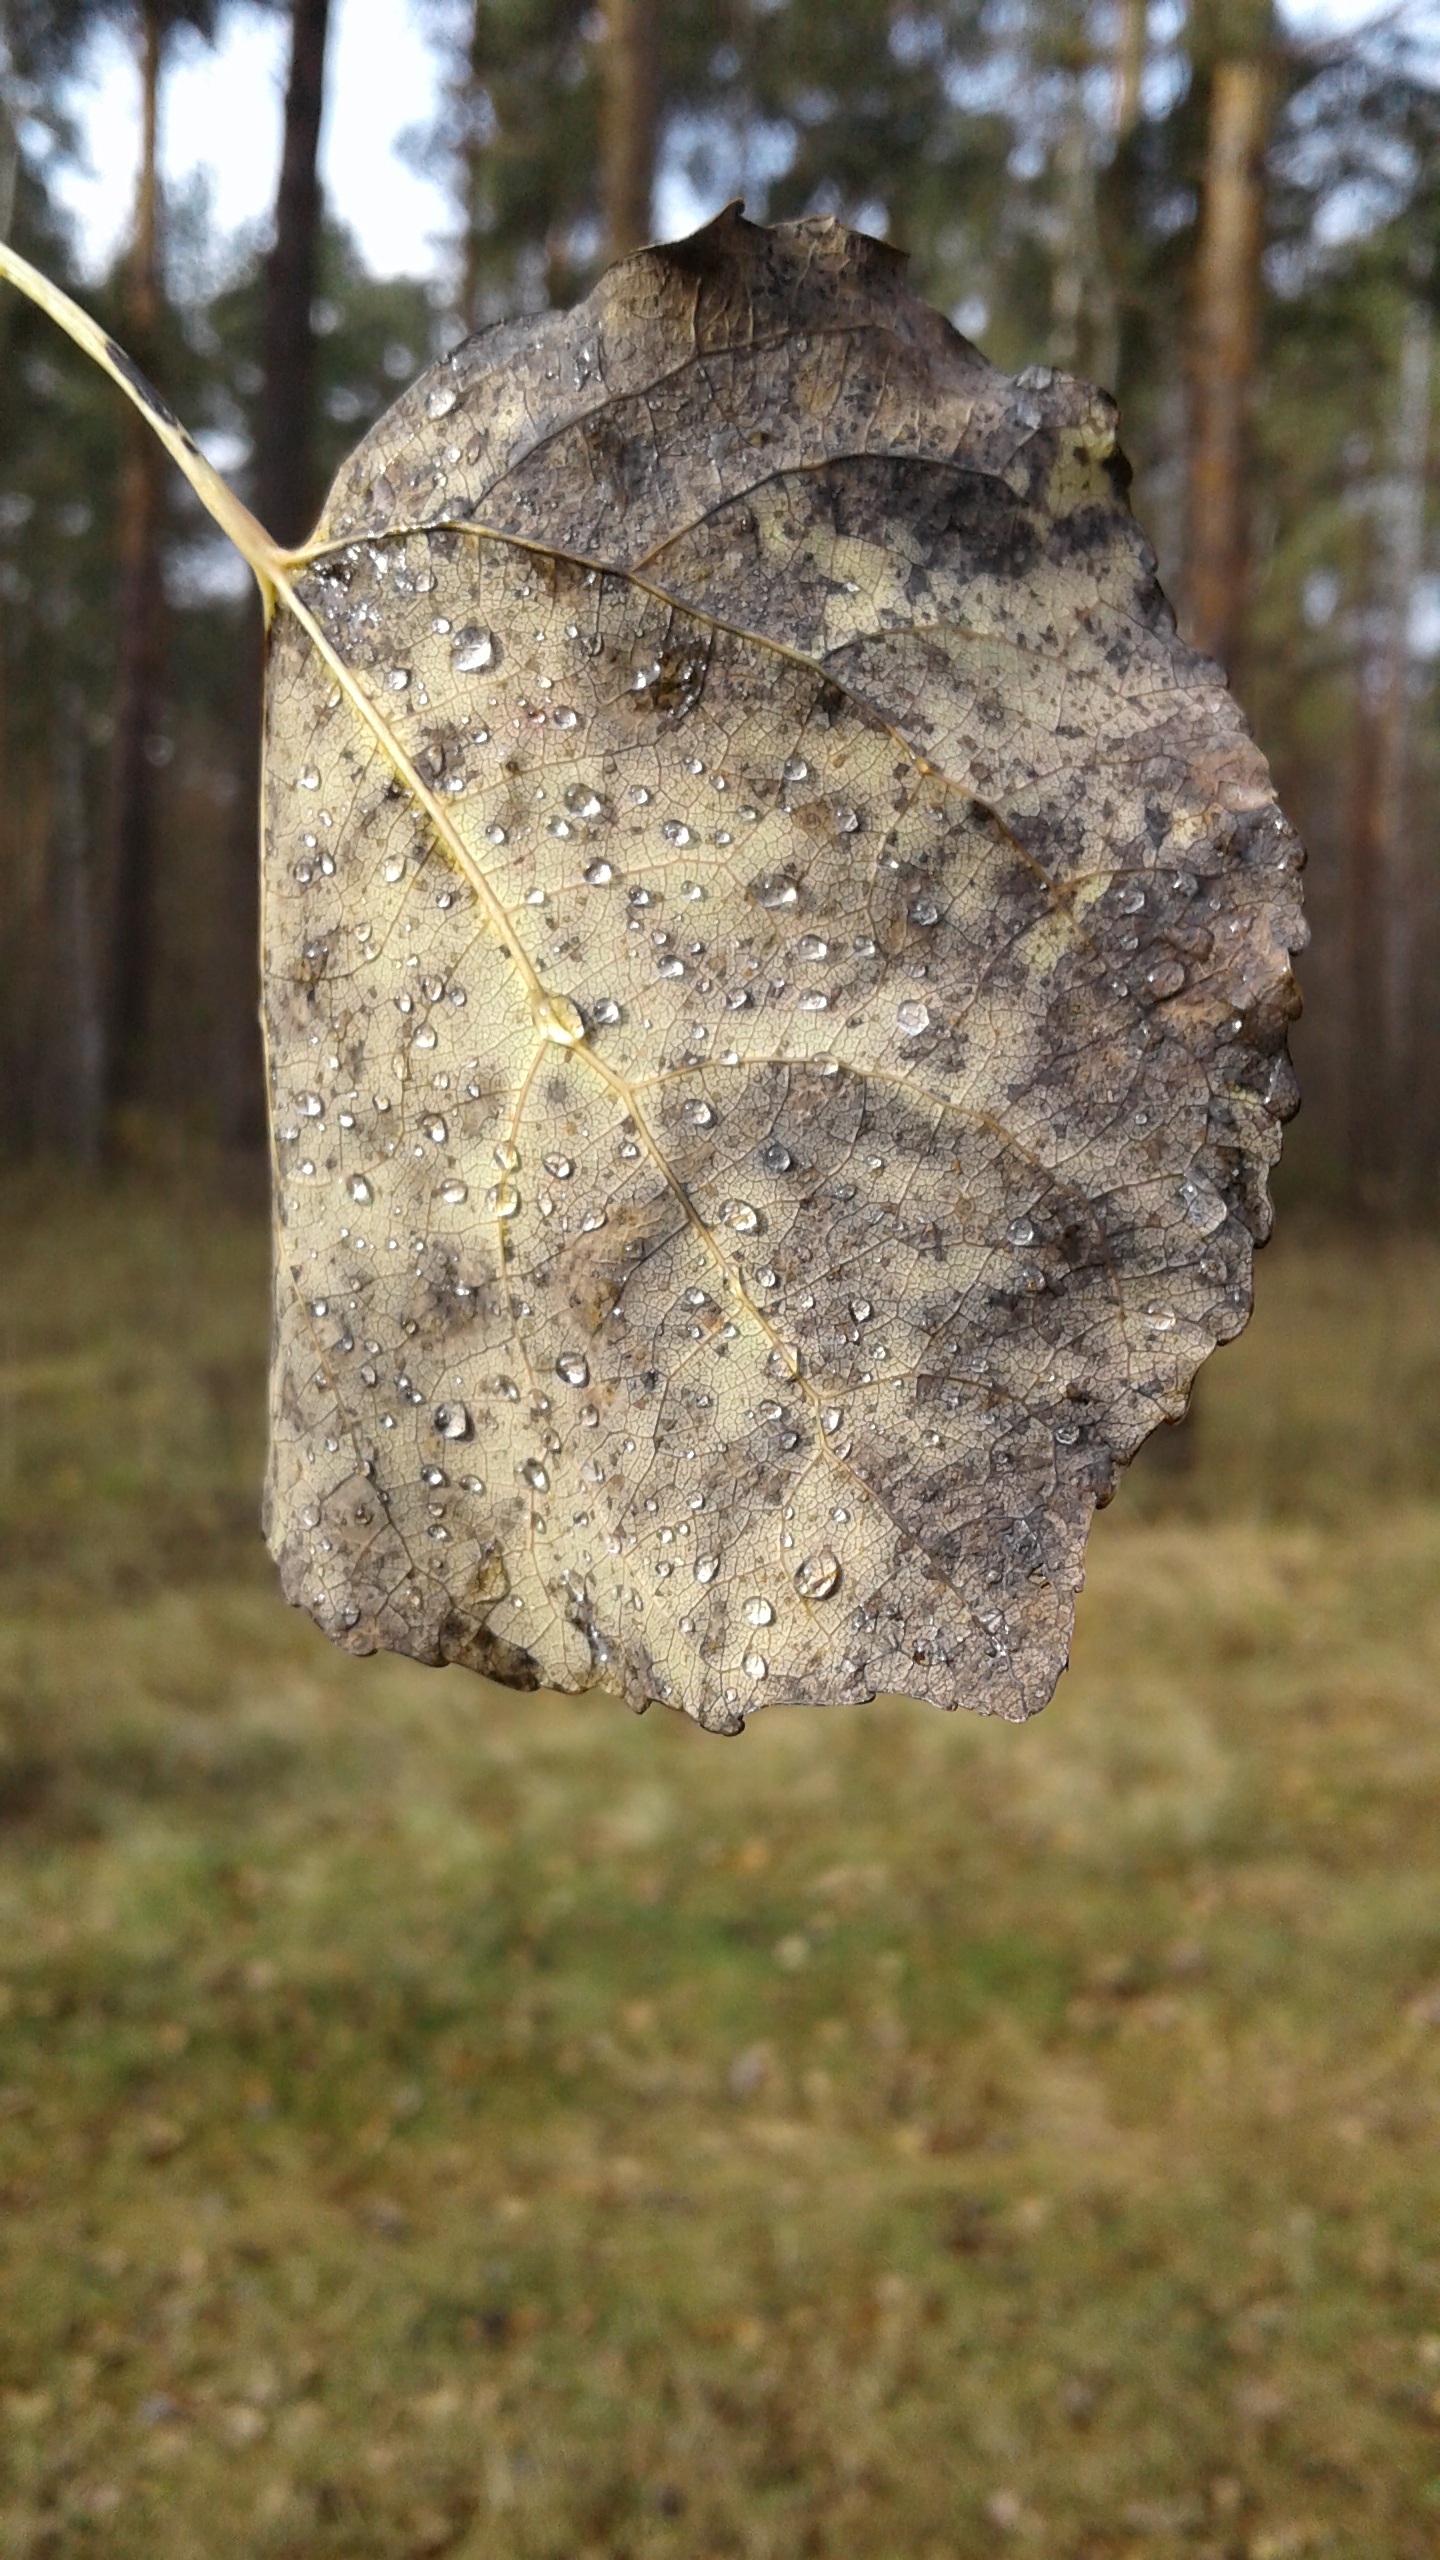
tree, nature, rock, wood, leaf, trunk, wildlife, insect, autumn, soil, fauna, material, sheet, leaves, rosa, drops, drops of water